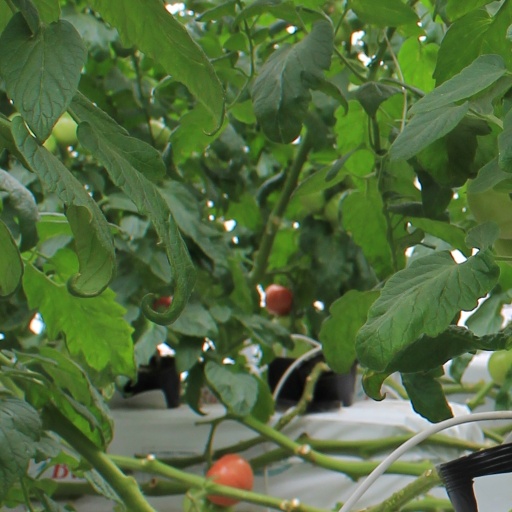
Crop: tomato